2006 Chapel Hill vehicle ramming attack

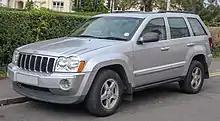
A similar Grand Cherokee to the one involved in the attack

On the afternoon of March 3, 2006, Taheri-azar drove a rented silver 2006 Jeep Grand Cherokee through a common courtyard area of campus known as the Pit, a high-traffic area centered between the student bookstore, student center, dining hall, and libraries. It is a popular gathering spot, filled not only with students going to and from class, but also with participants in various student organization-related activities.